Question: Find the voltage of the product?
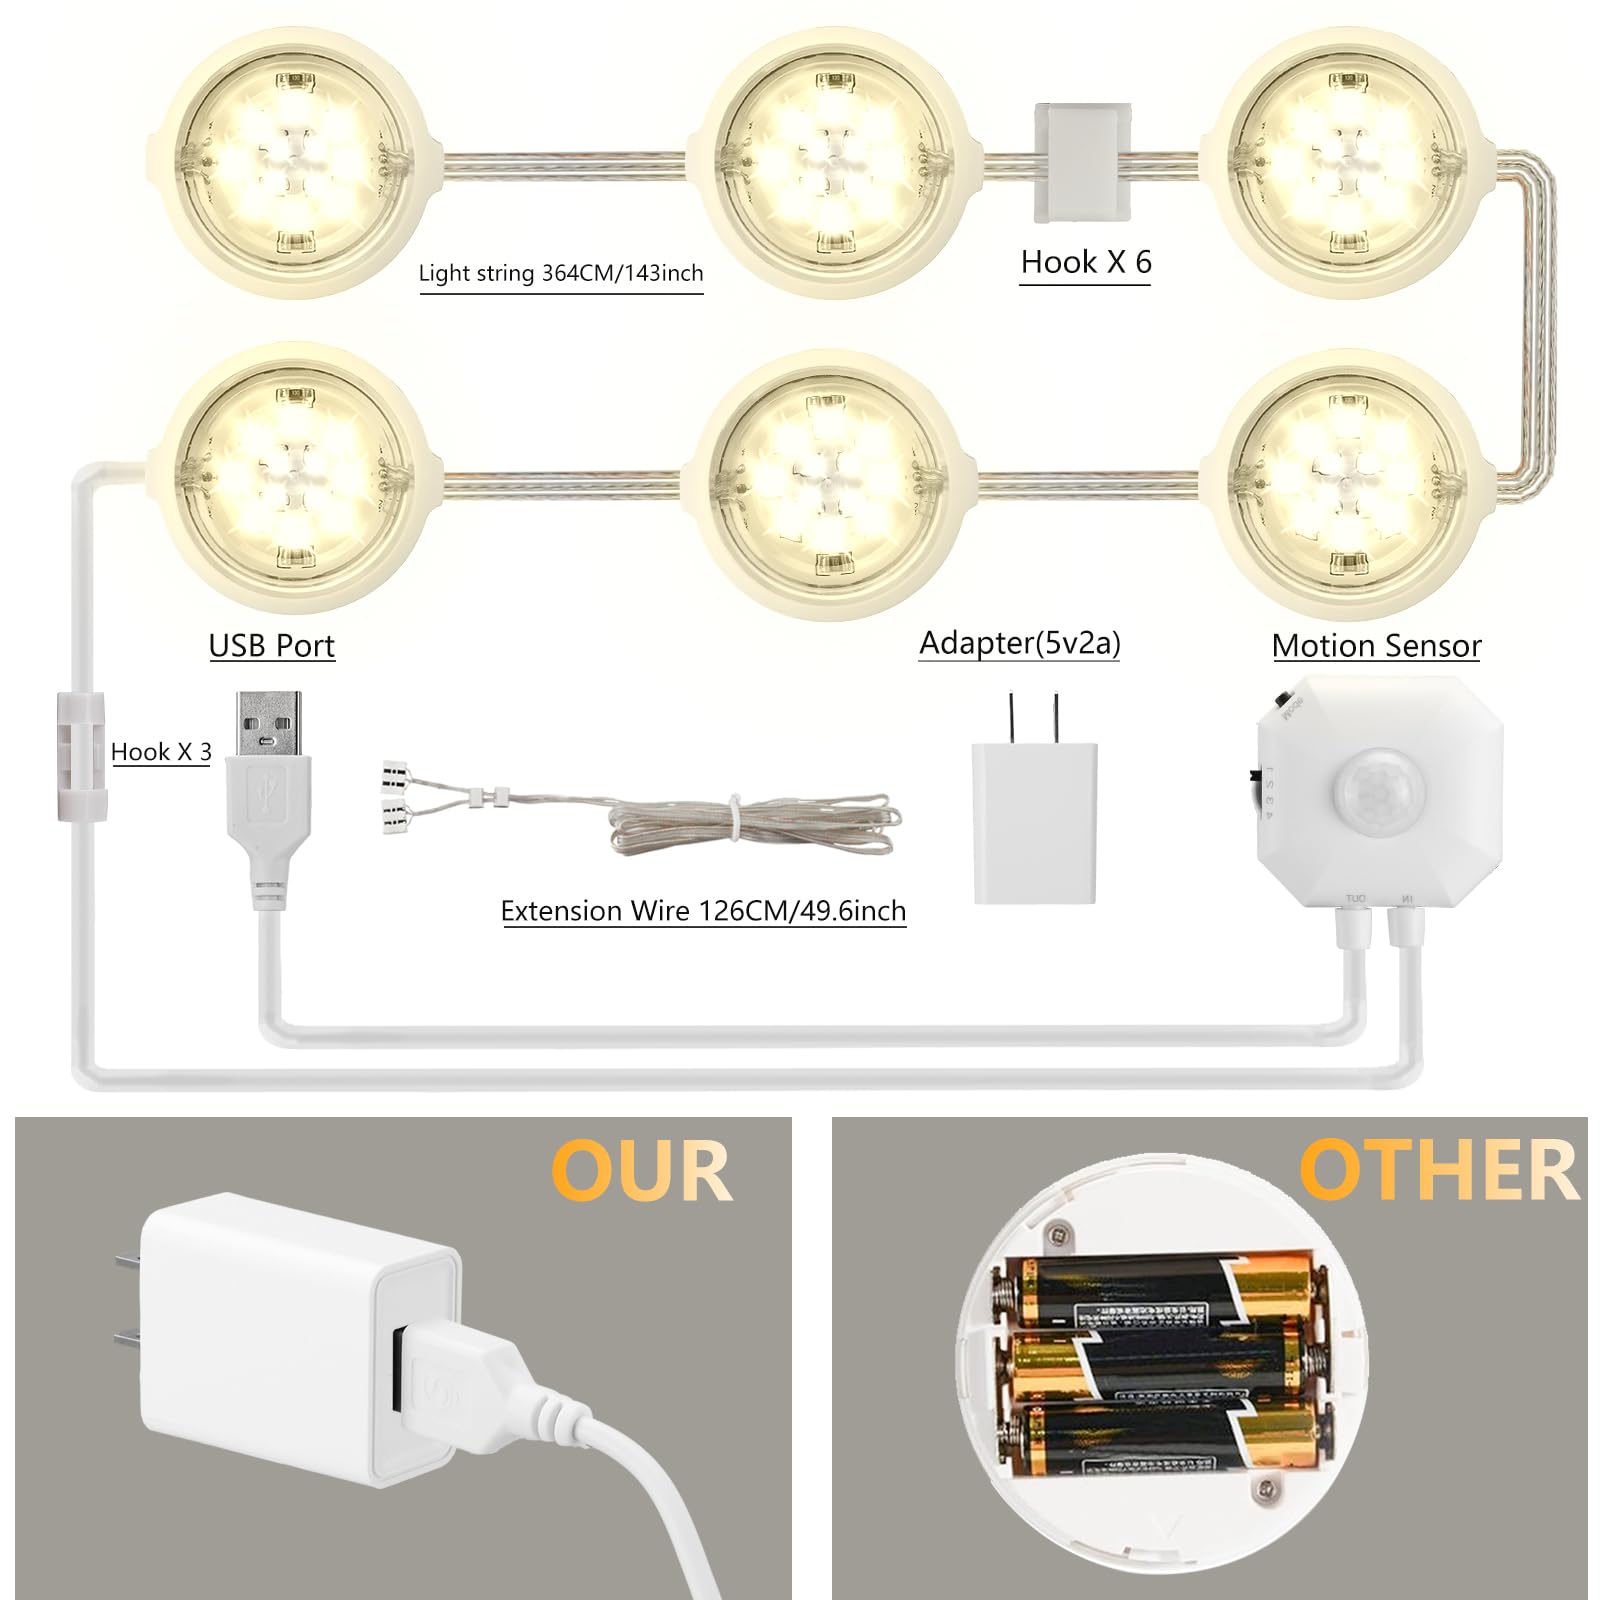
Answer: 5.0 volt